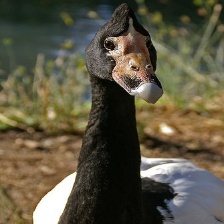
Species: MAGPIE GOOSE
Scientific name: ANSERANAS SEMIPALMATA
ImageNet parent category: goose